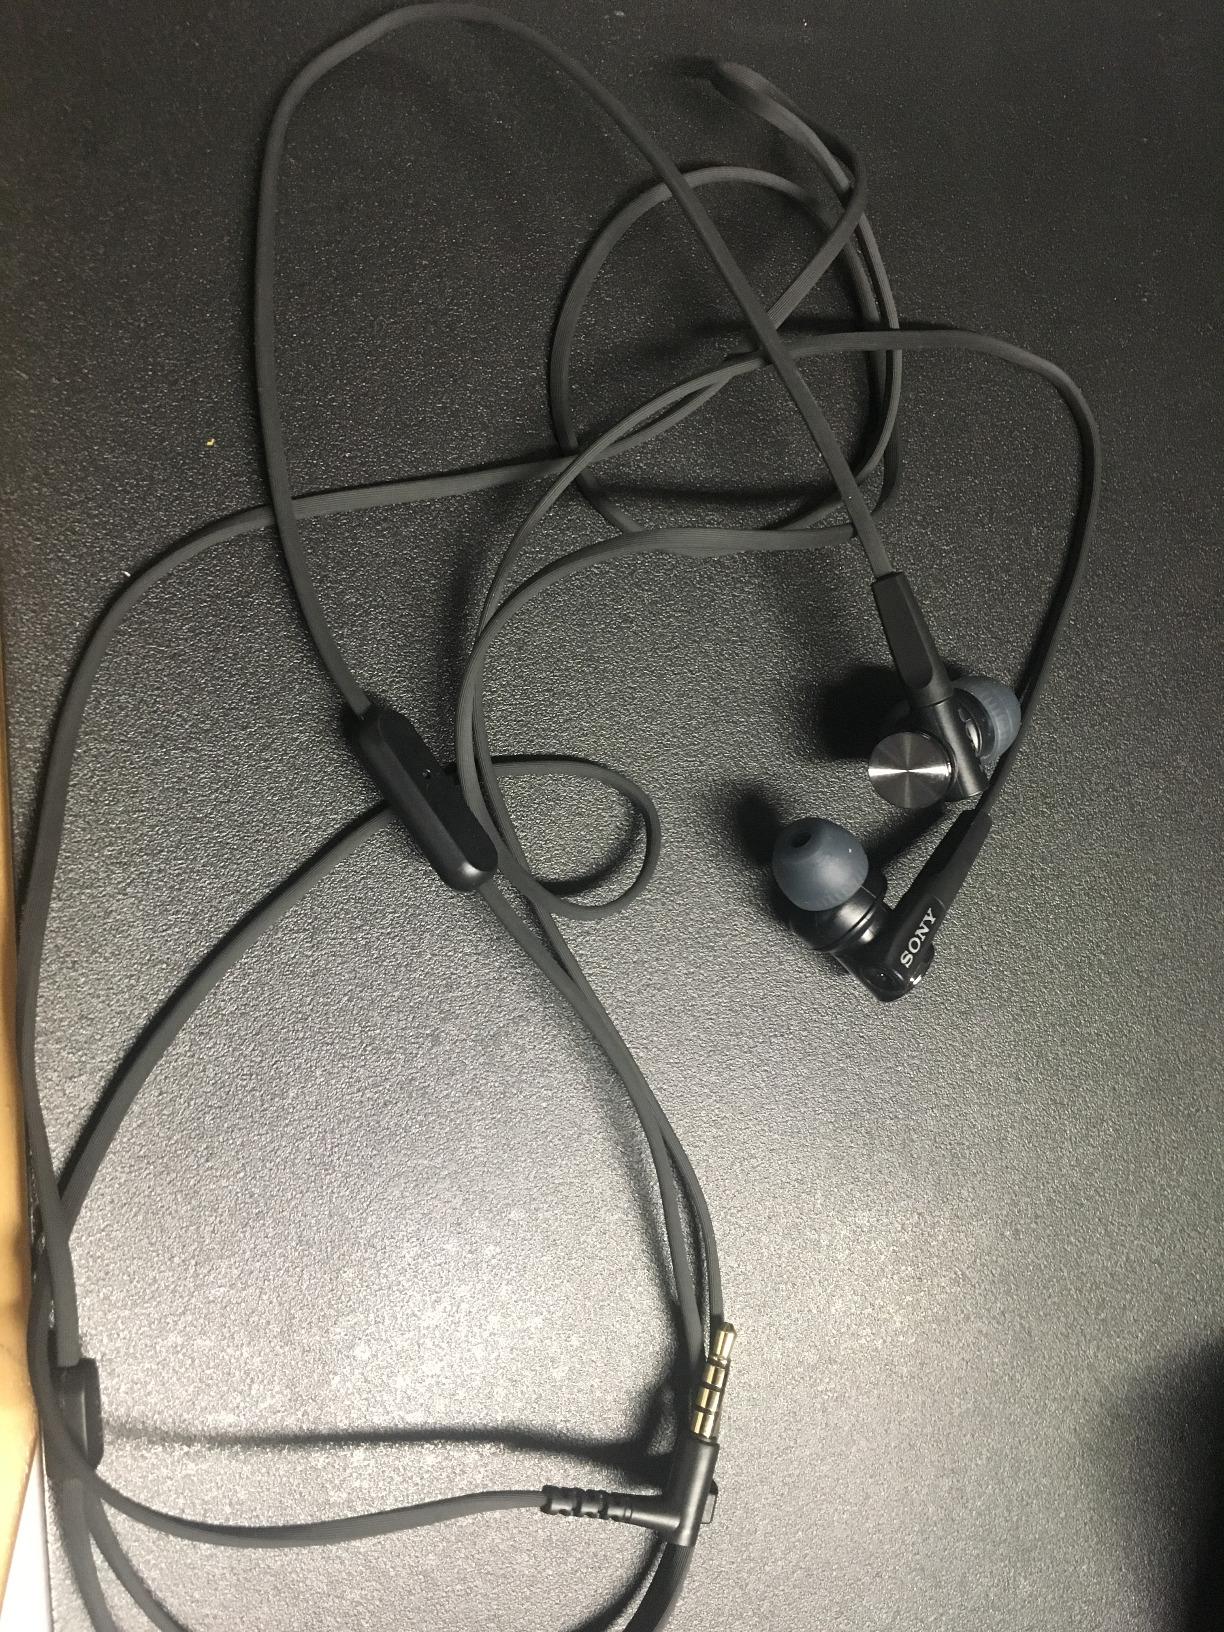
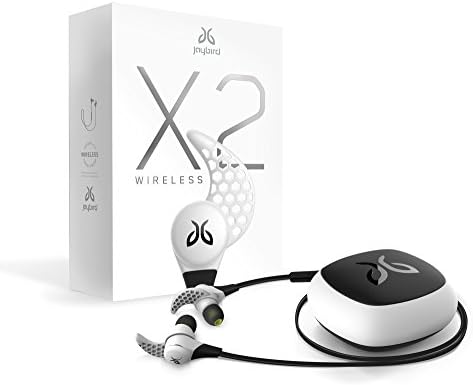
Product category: headphones
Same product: no